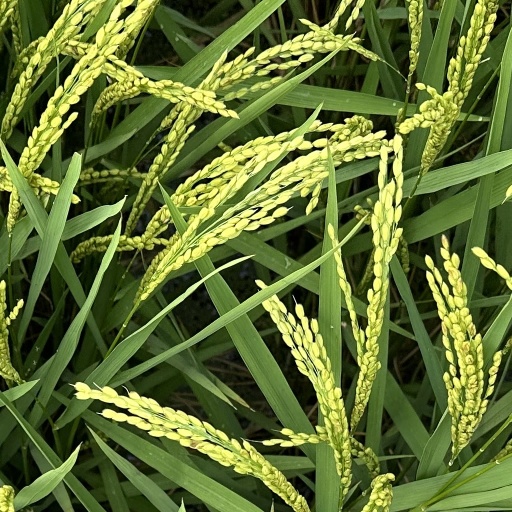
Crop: rice